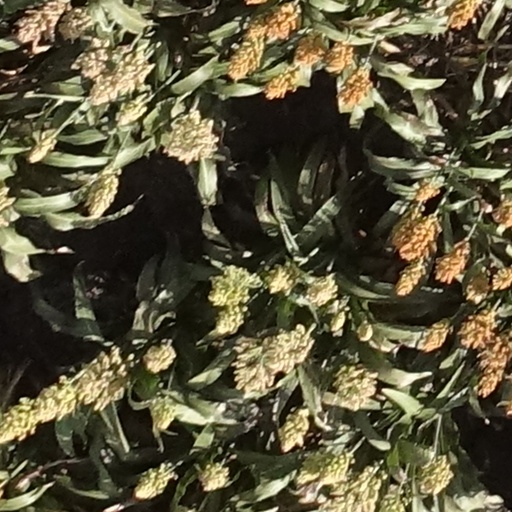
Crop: sorghum